Miami Circle

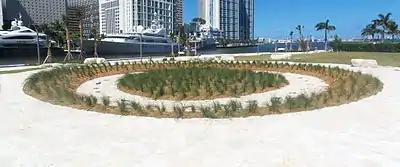
The circle, April 2011

Artifacts recovered from the Miami Circle site are stored and on display at HistoryMiami. It is the official repository for all archaeological materials recovered in Miami-Dade County.